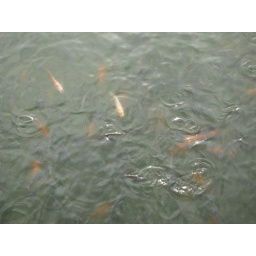
fish in the lake